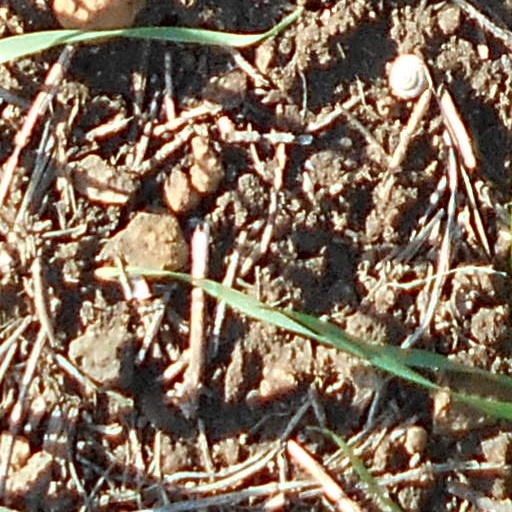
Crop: wheat